Gard's 3rd constituency

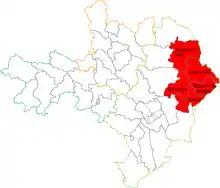
Gard in France

The 3rd constituency of Gard is a French legislative constituency in the Gard "département". It consists of the cantons of Bagnols-sur-Cèze, Roquemaure and Villeneuve-lès-Avignon, and the communes of Aramon and Remoulins.